Space Launch System core stage

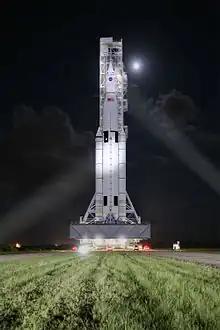
The defunct black-and-white paint scheme of the core stage before SLS critical design review

After propellant tanks are structurally complete, they undergo a finishing process that protects the structure from corrosion and thermal loads. Each tank is covered with anti-corrosion zinc oxide primer, sprayed on using automated machines. The tanks then are given their spray-on foam thermal protection system, which gives the stage its distinctive orange appearance. This insulation itself is made up of isocyanates and a blend of polyols, separate before application, and mixed in a spray head that allows them to release in the form a foam. The tanks are rotated to a horizontal orientation, where the major surfaces are robotically sprayed with insulation material. While receiving the thermal protection system application, the tanks are rotated at about 2 rotations per minute so as to receive even coverage. All core stages had their barrel sections robotically sprayed; beginning with the second core stage, the tank domes are also robotically sprayed. Automated spraying requires specifically controlled temperature and humidity conditions, while manual spraying is more flexible in its environmental requirements. After these mass "acreage" sprays, the tanks are then trimmed of insulation in certain critical areas such as system tunnel base plate attachment points, flight instrumentation mounting points, and brackets for propellant lines. The end result is a layer of foam insulation thick on the LH tank, with certain areas covered by up to of insulation.